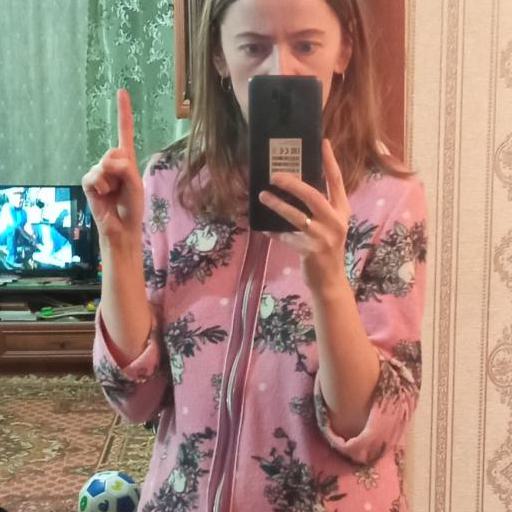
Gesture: no_gesture